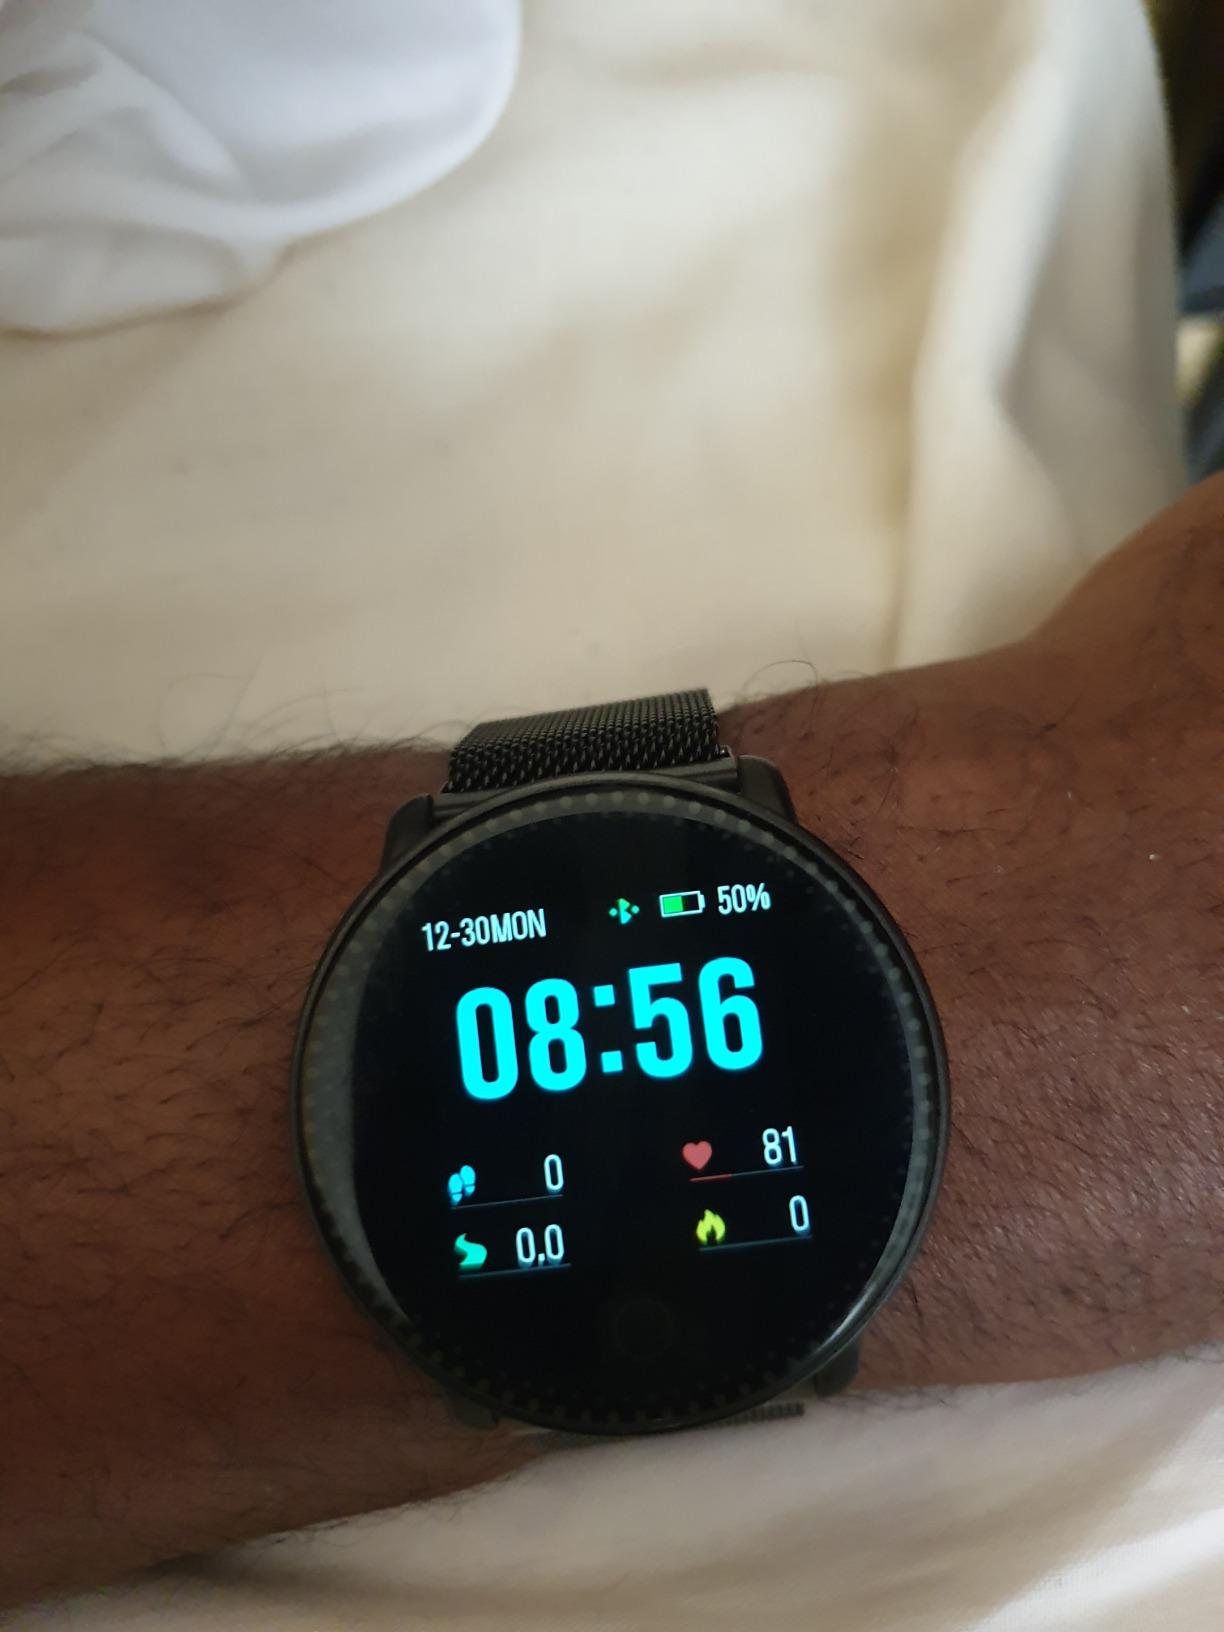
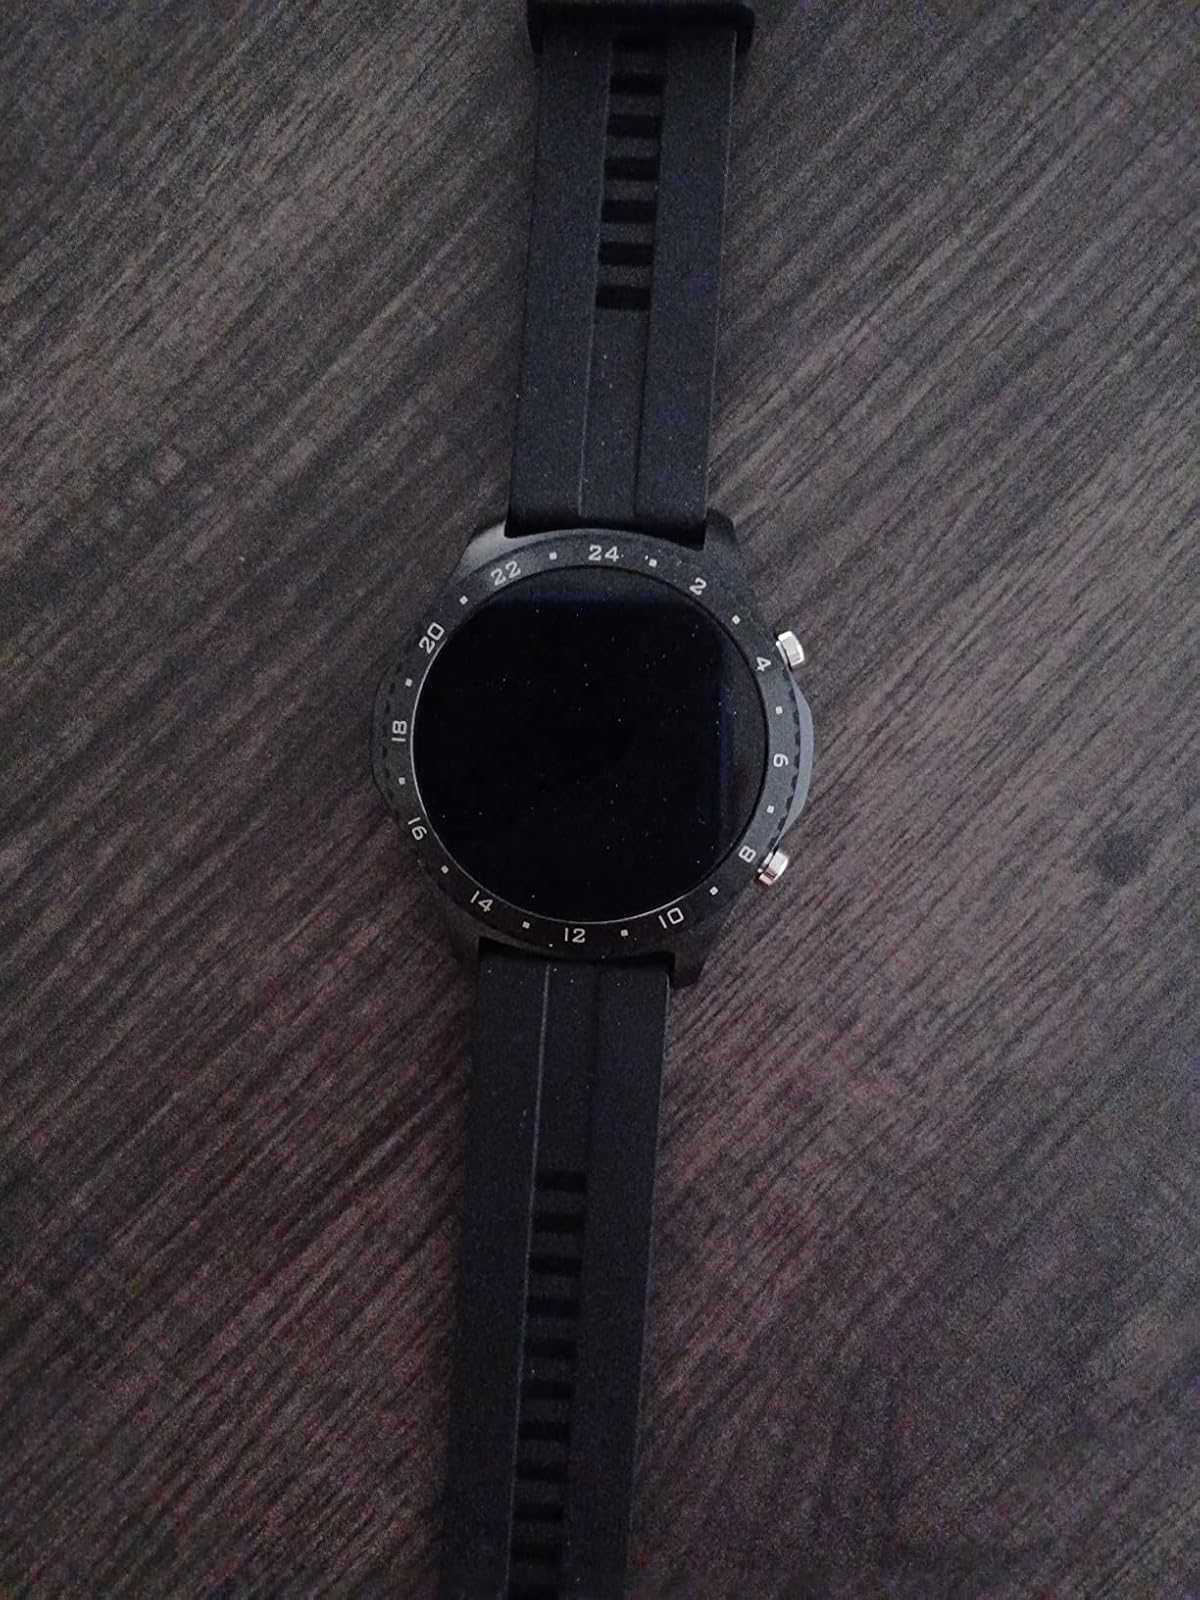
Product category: smartwatch
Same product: no